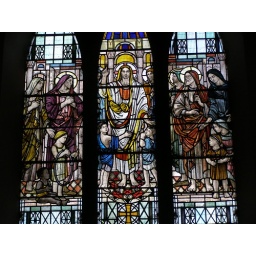
Stained glass window (1938) by Edward Woore (pupil of Christopher Whall) in St Mary, Prescot, Merseyside